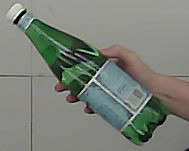
Product: sanpellegrino_water